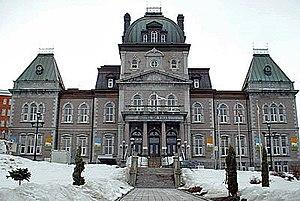
Hôtel de ville de Sherbrooke (Québec, Canada).